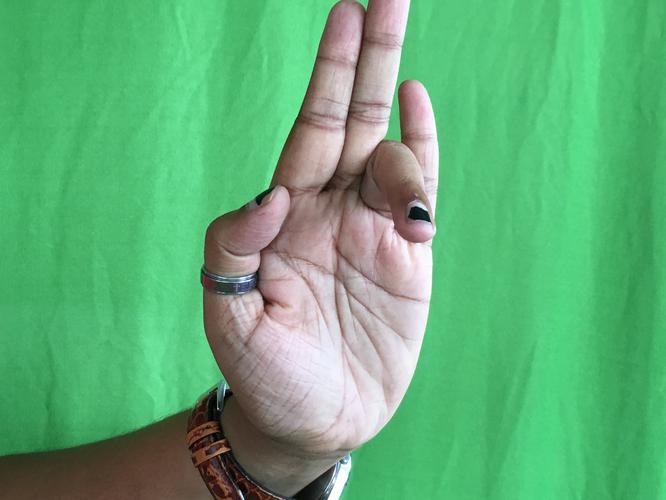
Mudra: Tripathaka
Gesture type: single_hand